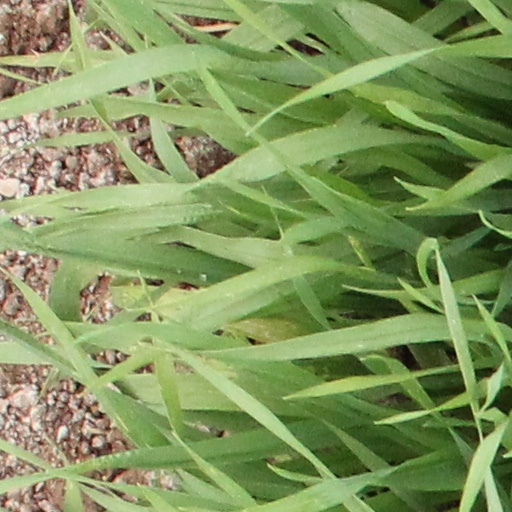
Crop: wheat